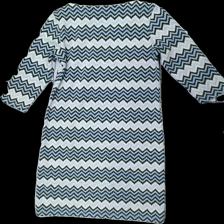
View: back
Type: Dress
Category: Ladies
Brand: Soya/Soyaconcept
Colors: Blue, White
Material: unknown
Pattern: Other
Cut: Tight
Size: M
Season: All
Price range: 50-100
Recommended usage: Reuse
Description: patterned dress